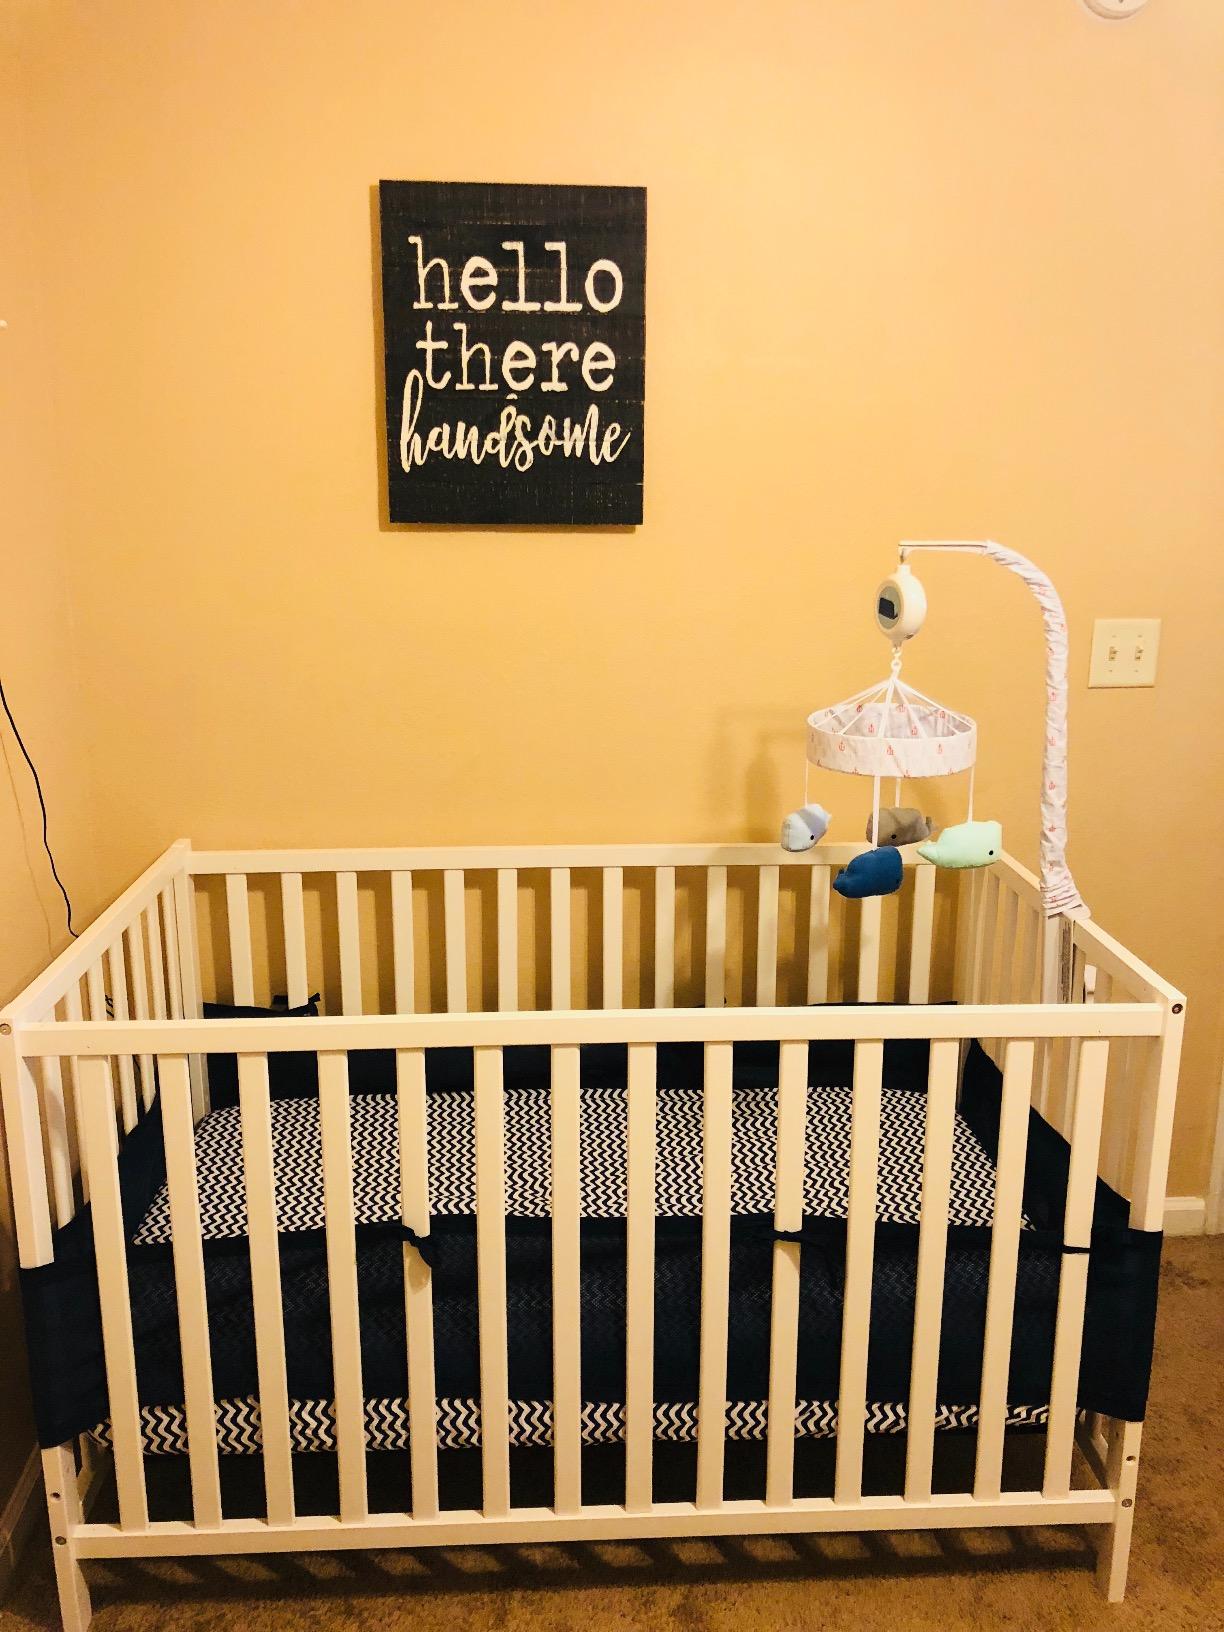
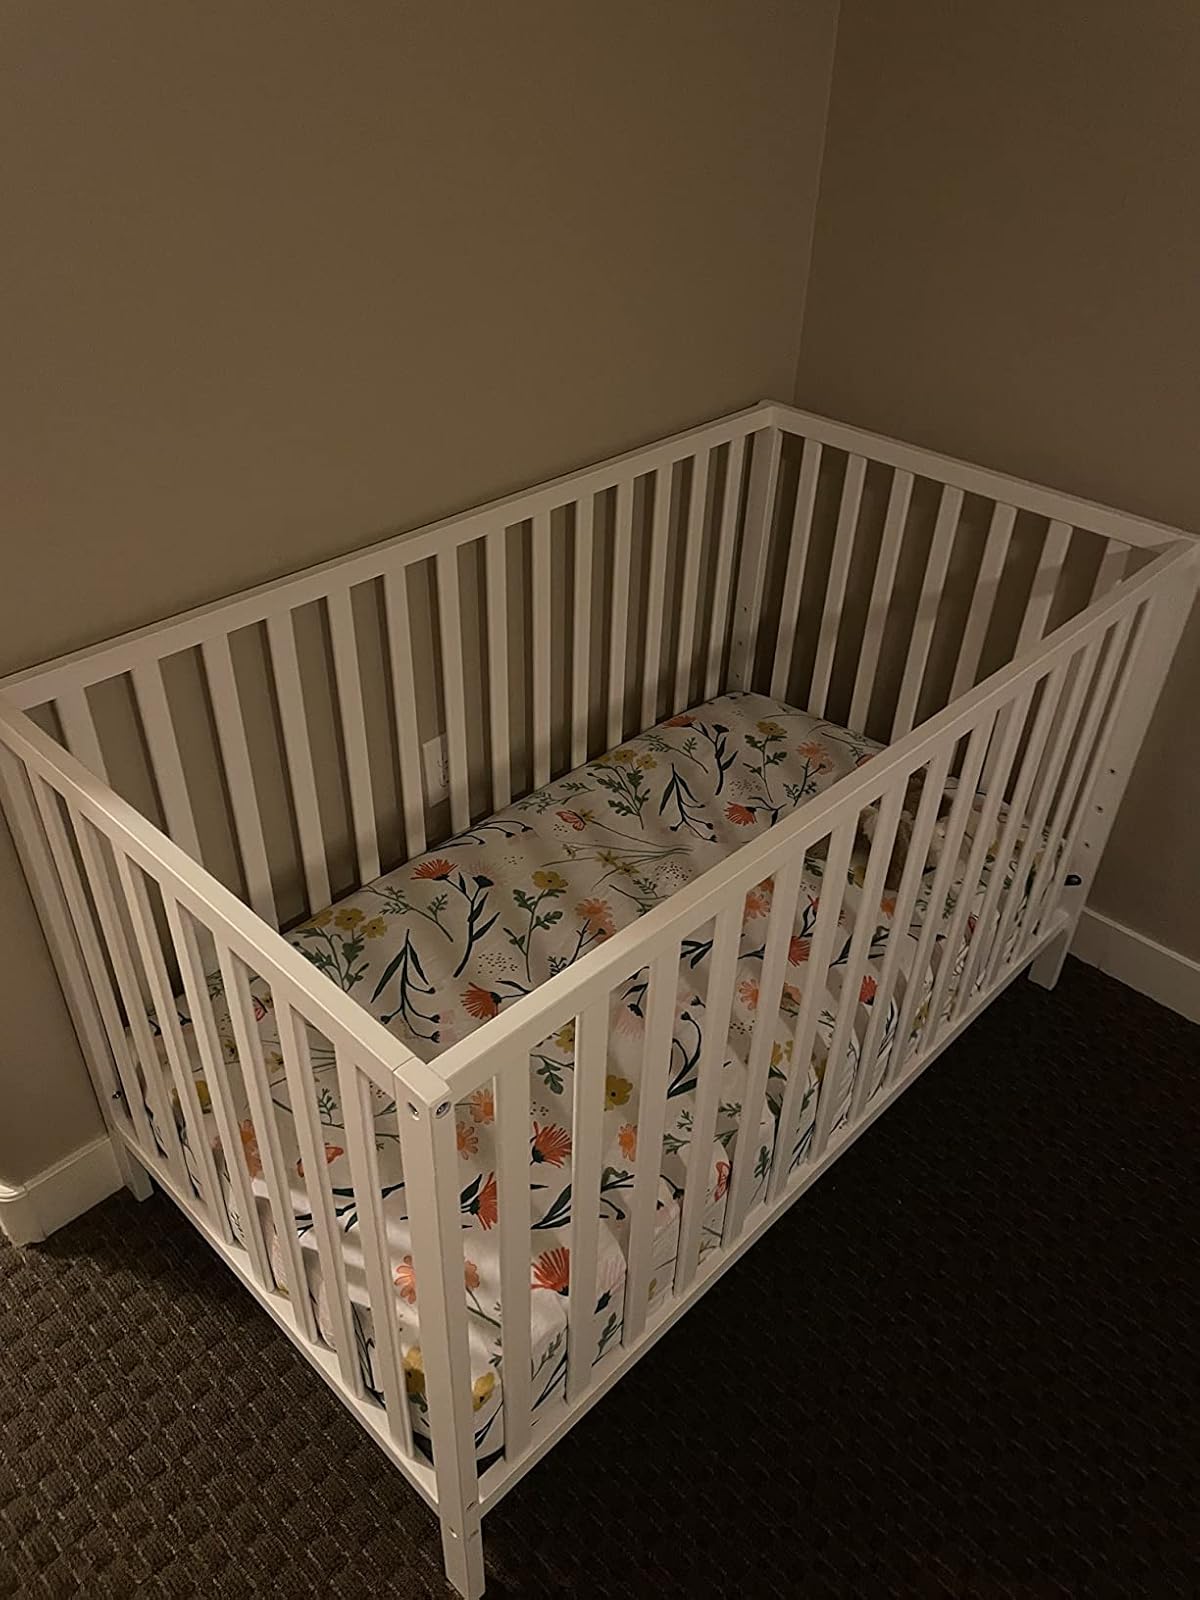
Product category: products_crib
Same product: yes